Arabic miniature

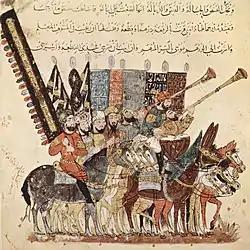

Another example are the Fatimids who fueled a renaissance in Arabic figurative arts, thus developing a stylized and distinct style. The prevalence of books within the Fatimid empire was demonstrated by the existence of the , or the "House of Knowledge". In 1045 CE, the was reported to contain 6,500 volumes of scientific and literary subjects. When the Fatimid dynasty dissolved during the twelfth century, the libraries and collections of books that existed in Cairo were dispersed, making it difficult to locate any complete manuscripts. Only fragments of text and paper are able to provide information of the content and style of Fatimid manuscripts.